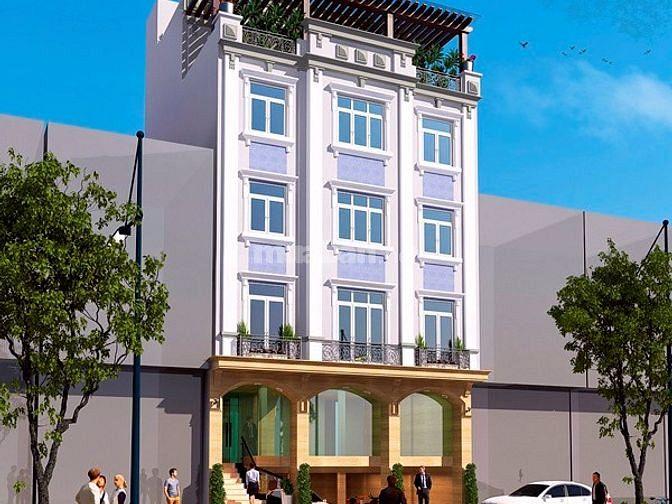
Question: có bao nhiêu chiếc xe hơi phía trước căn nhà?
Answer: có một chiếc xe hơi phía trước căn nhà